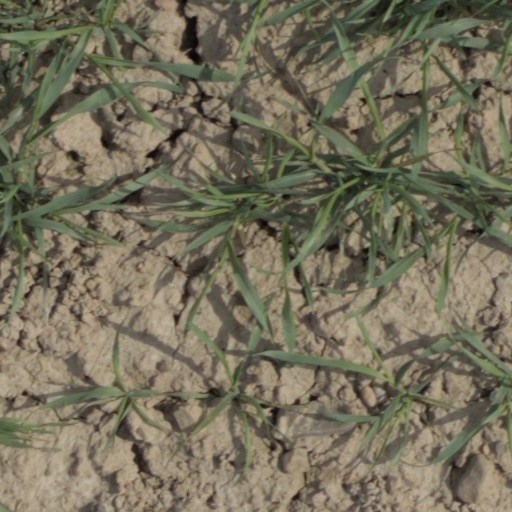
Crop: wheat